Amidine

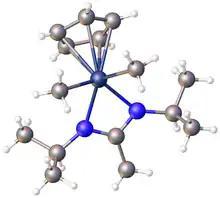
Structure of cyclopentadienyl dimethyl zirconium (diisopropyl acetamidinate).

An amidinate salt has the general structure M[RNRCNR] and can be accessed by reaction of a carbodiimide with an organometallic compound such as methyl lithium. They are used widely as ligands in organometallic complexes.